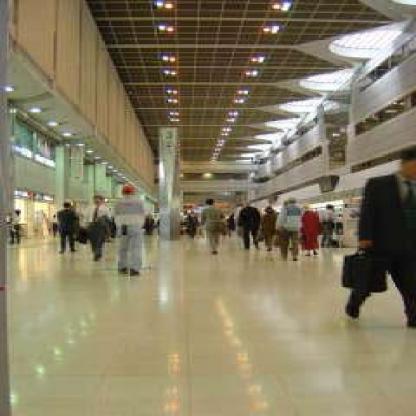
Scene: Indoor